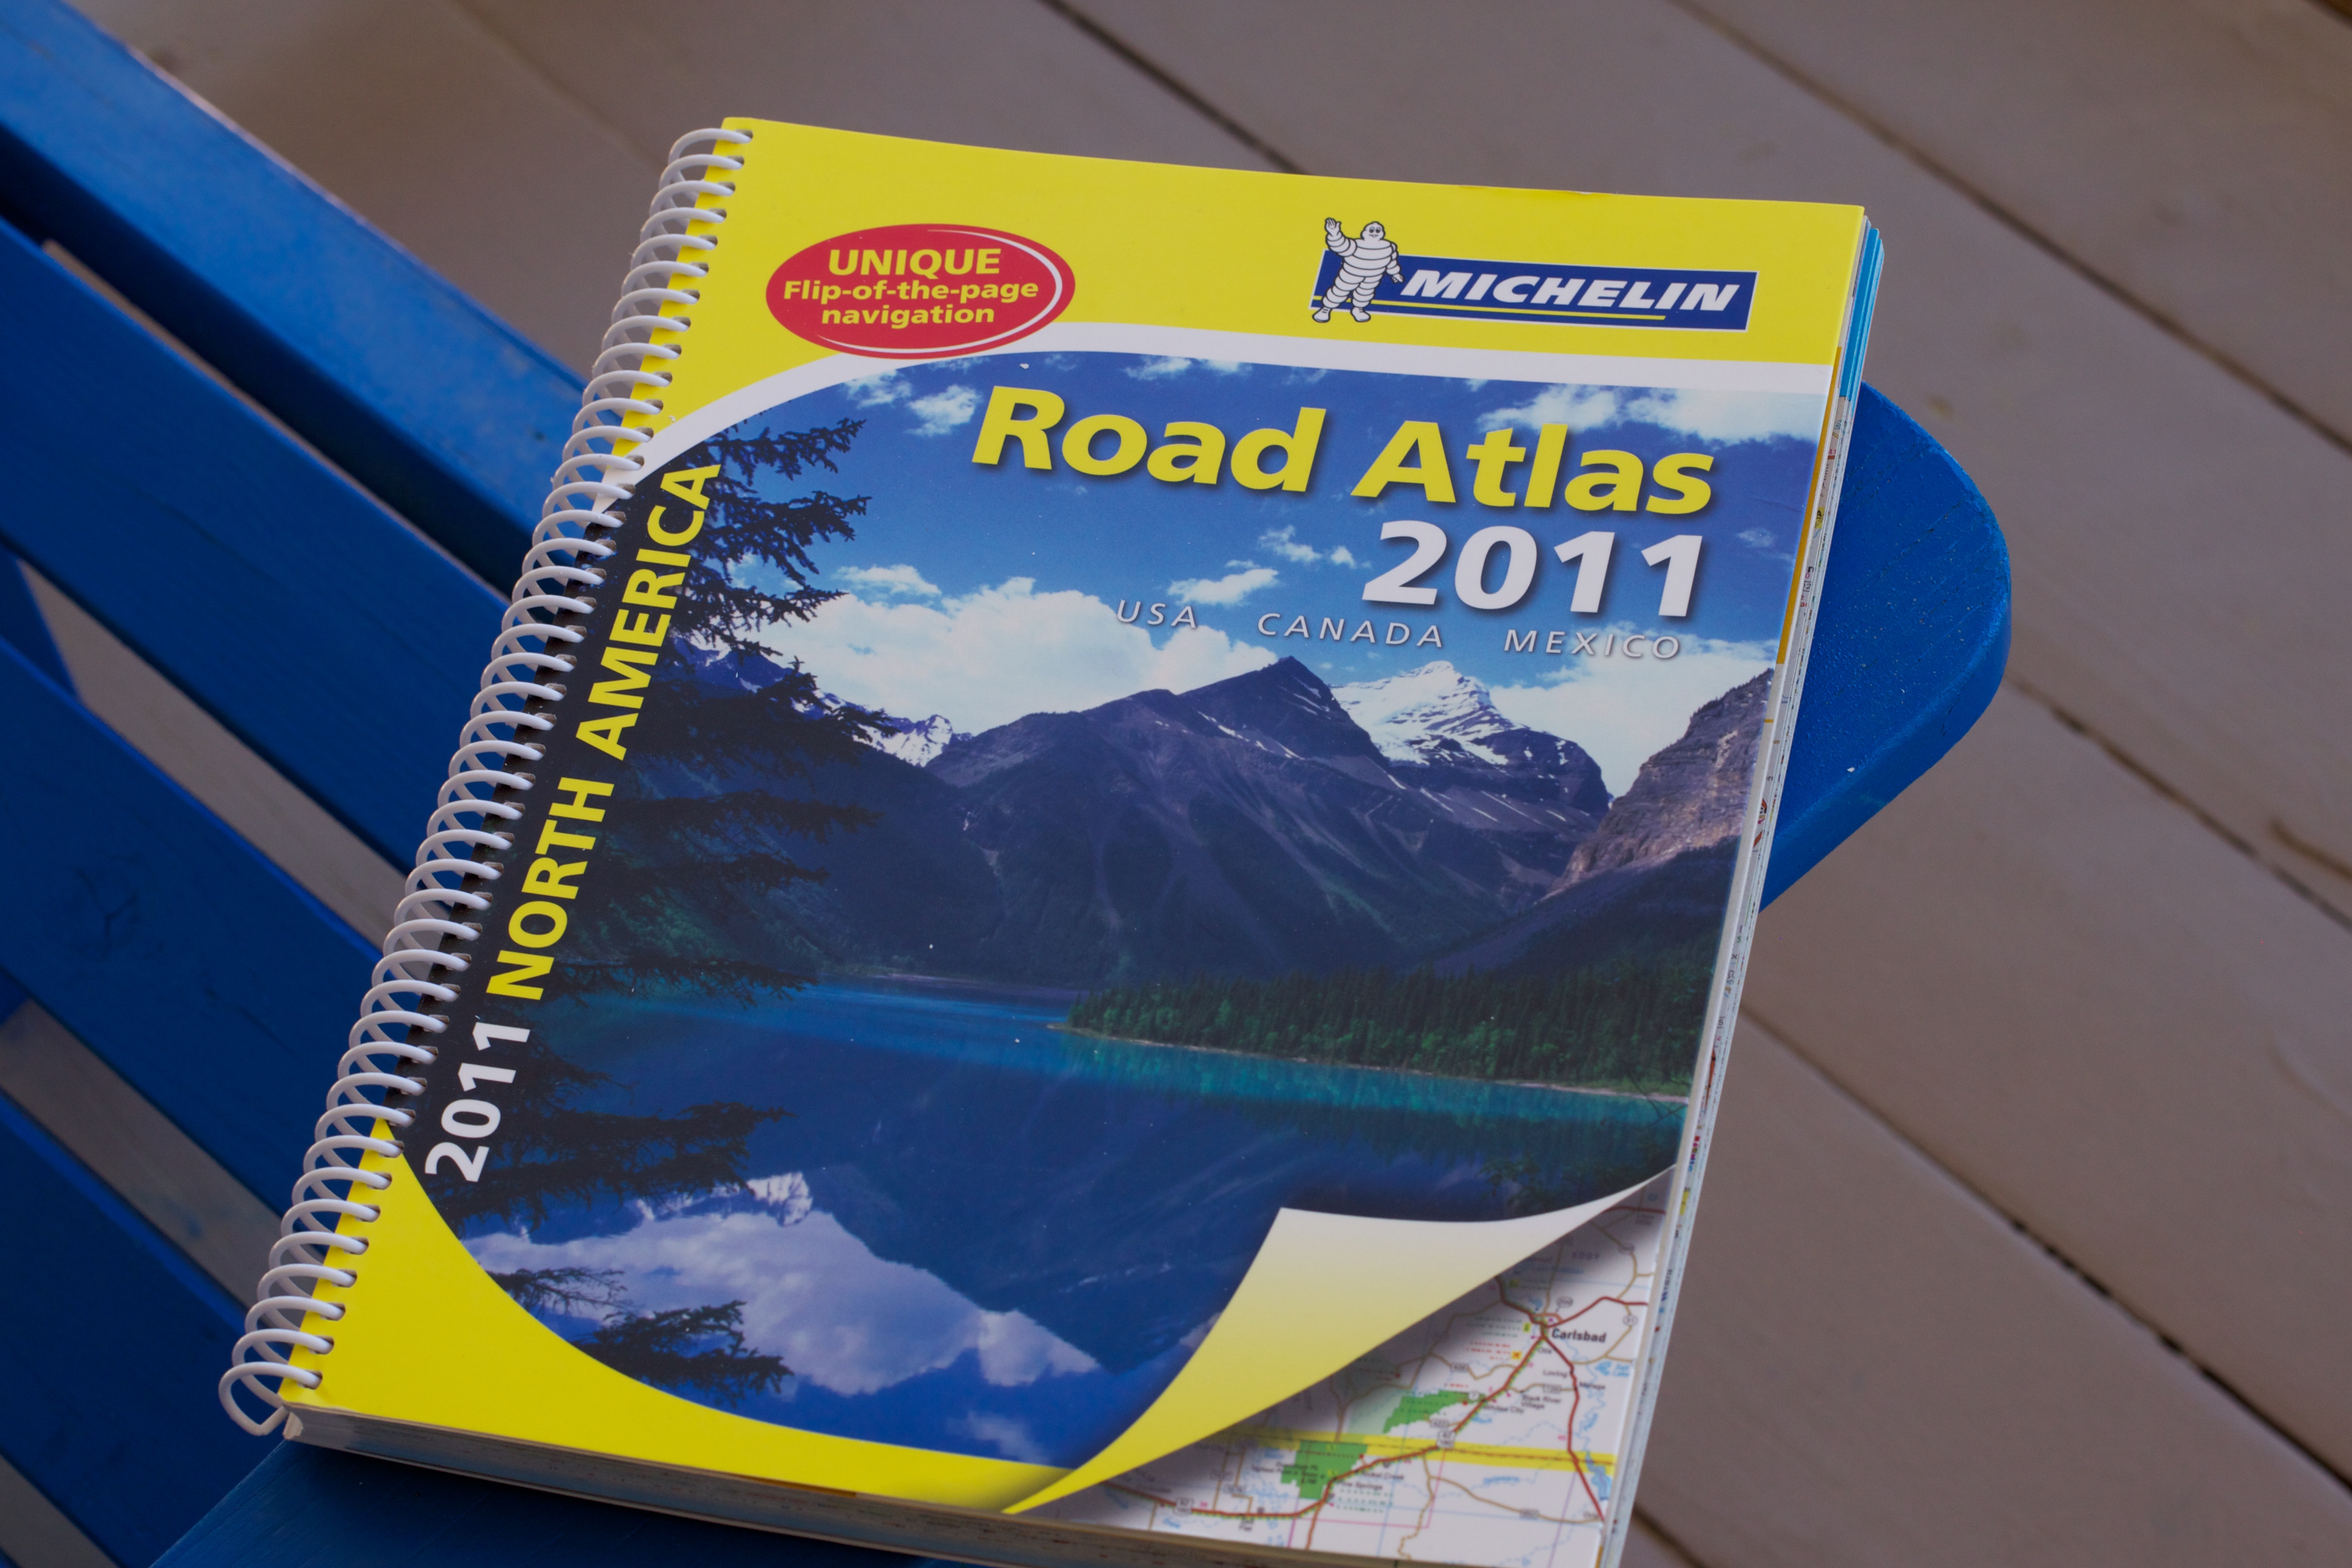
advertising, banner, 2011365